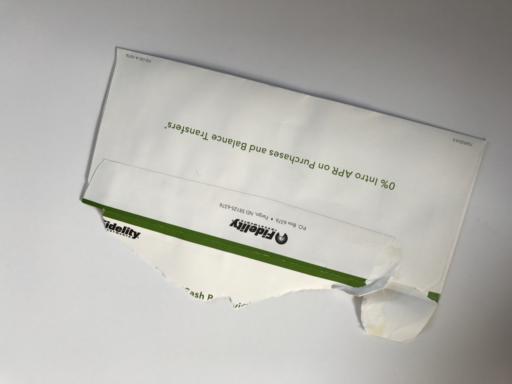
Waste category: paper